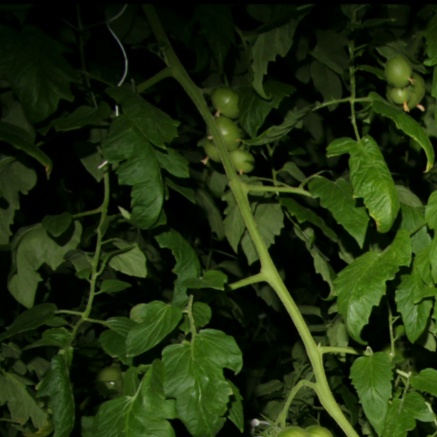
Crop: tomato